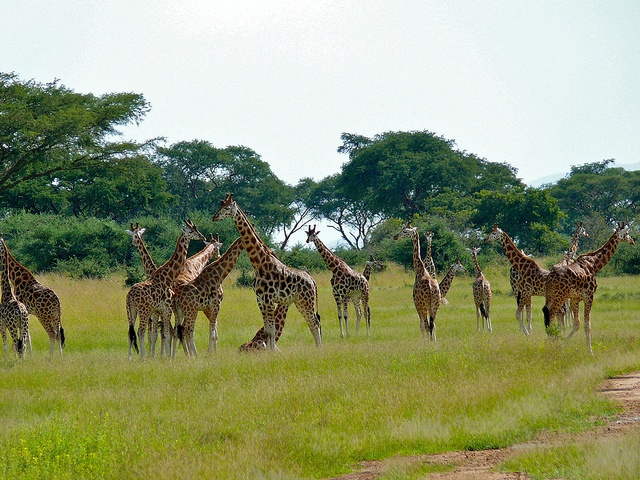
A bunch of giraffes standing in the middle of a field.
A lush green field filled with tall giraffe.
A large group of giraffes are standing in the grass.
A group of giraffes standing together on a grassy plain.
Group of giraffes in an open field with trees in the far backdrop